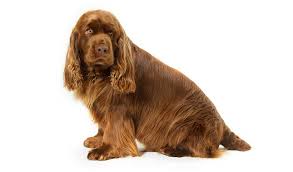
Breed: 217-n000034-Sussex_spaniel